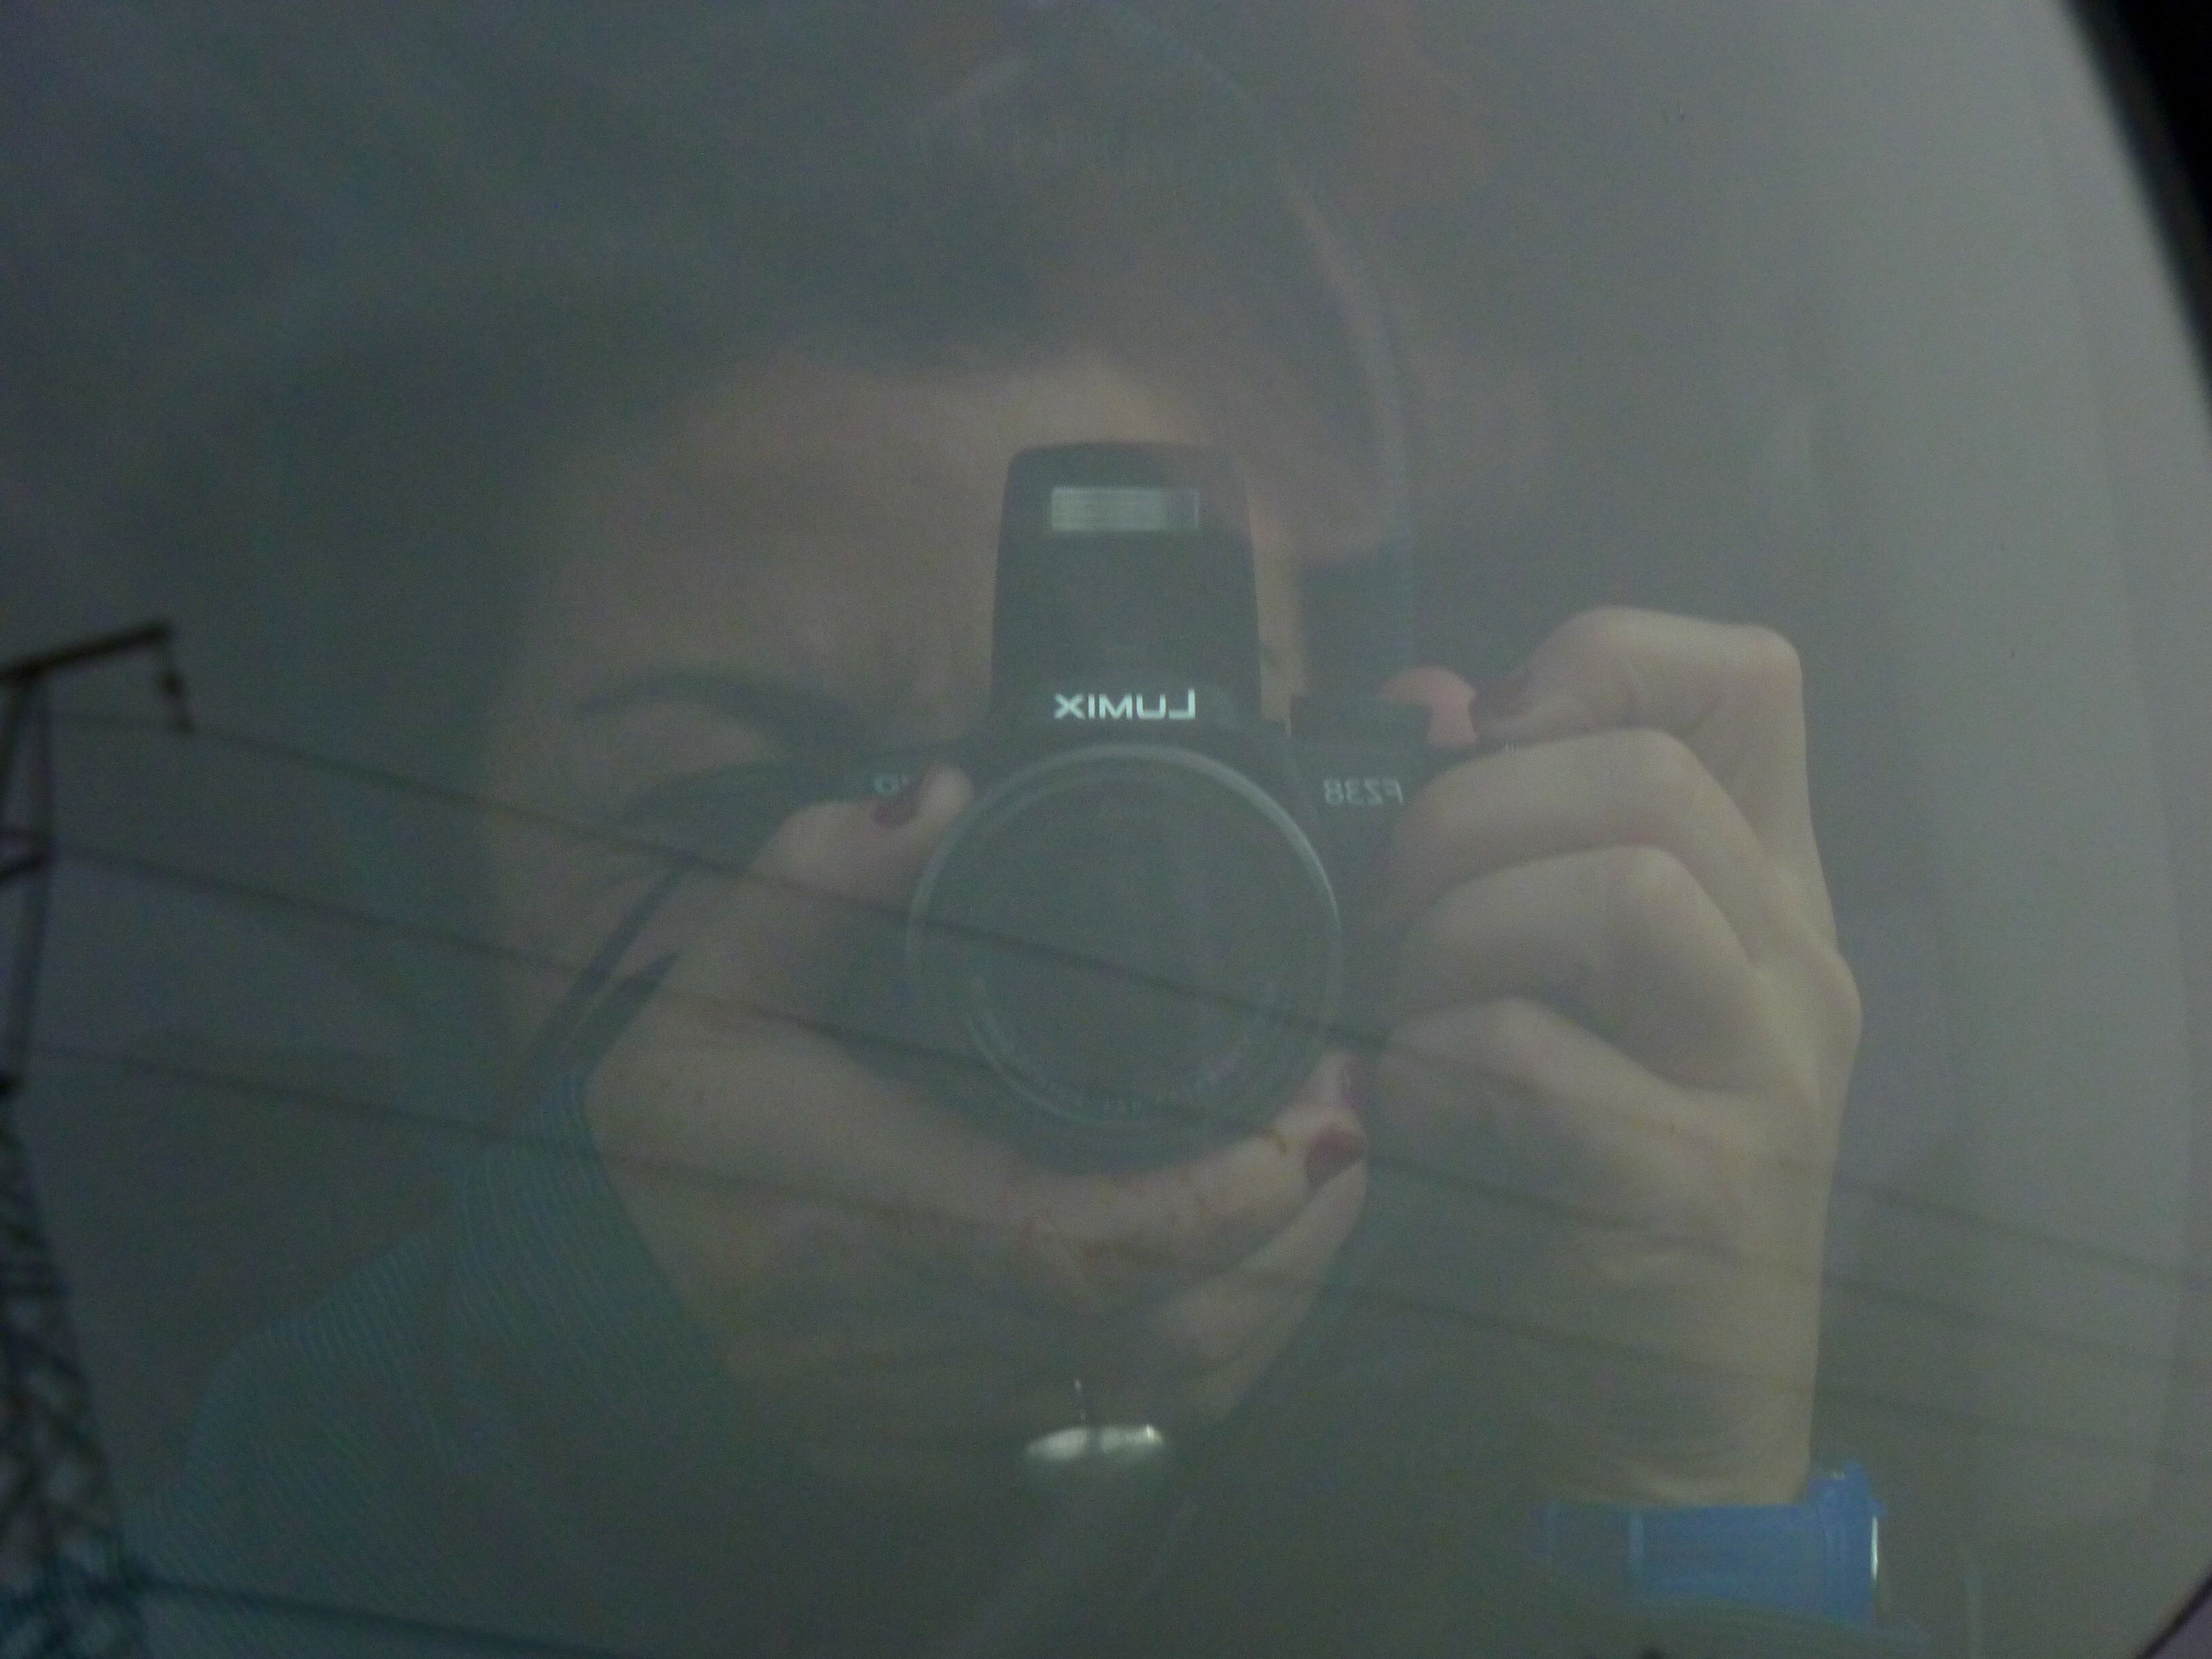
hand, light, photography, window, glass, image, shape